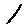
Label: 1